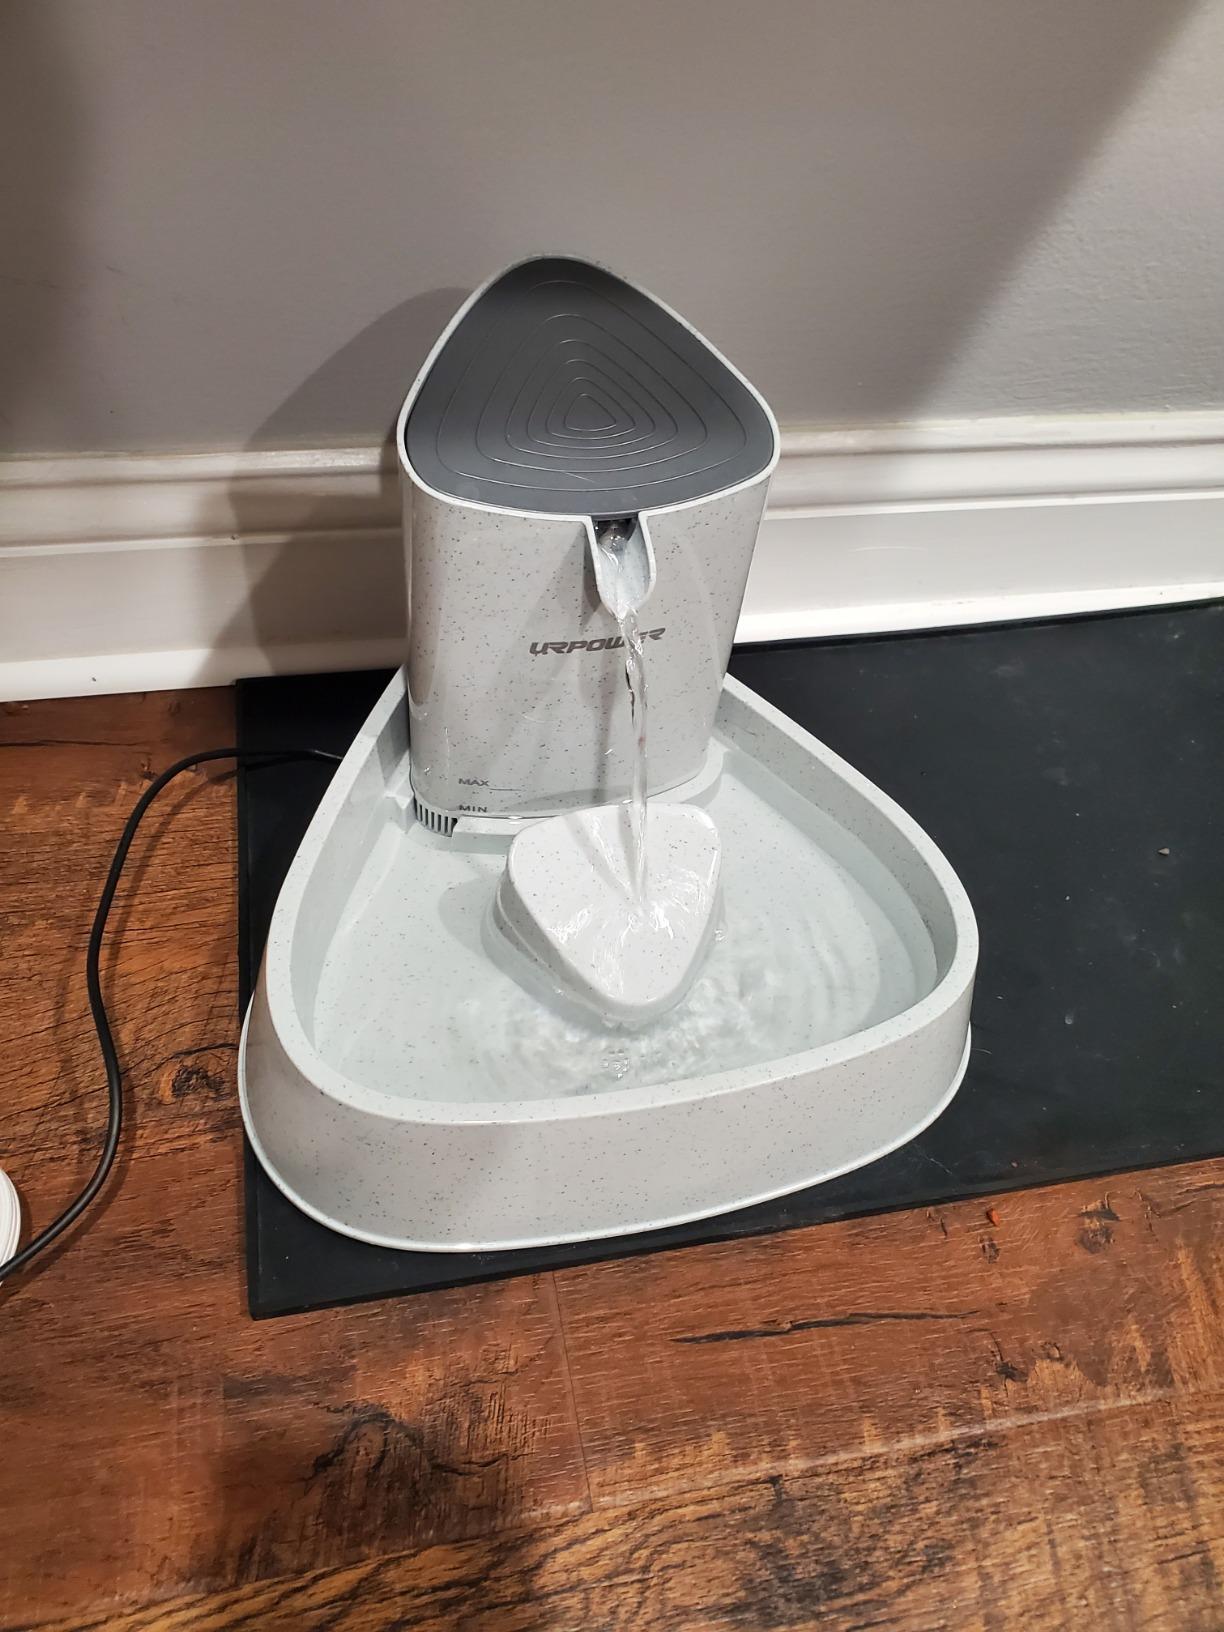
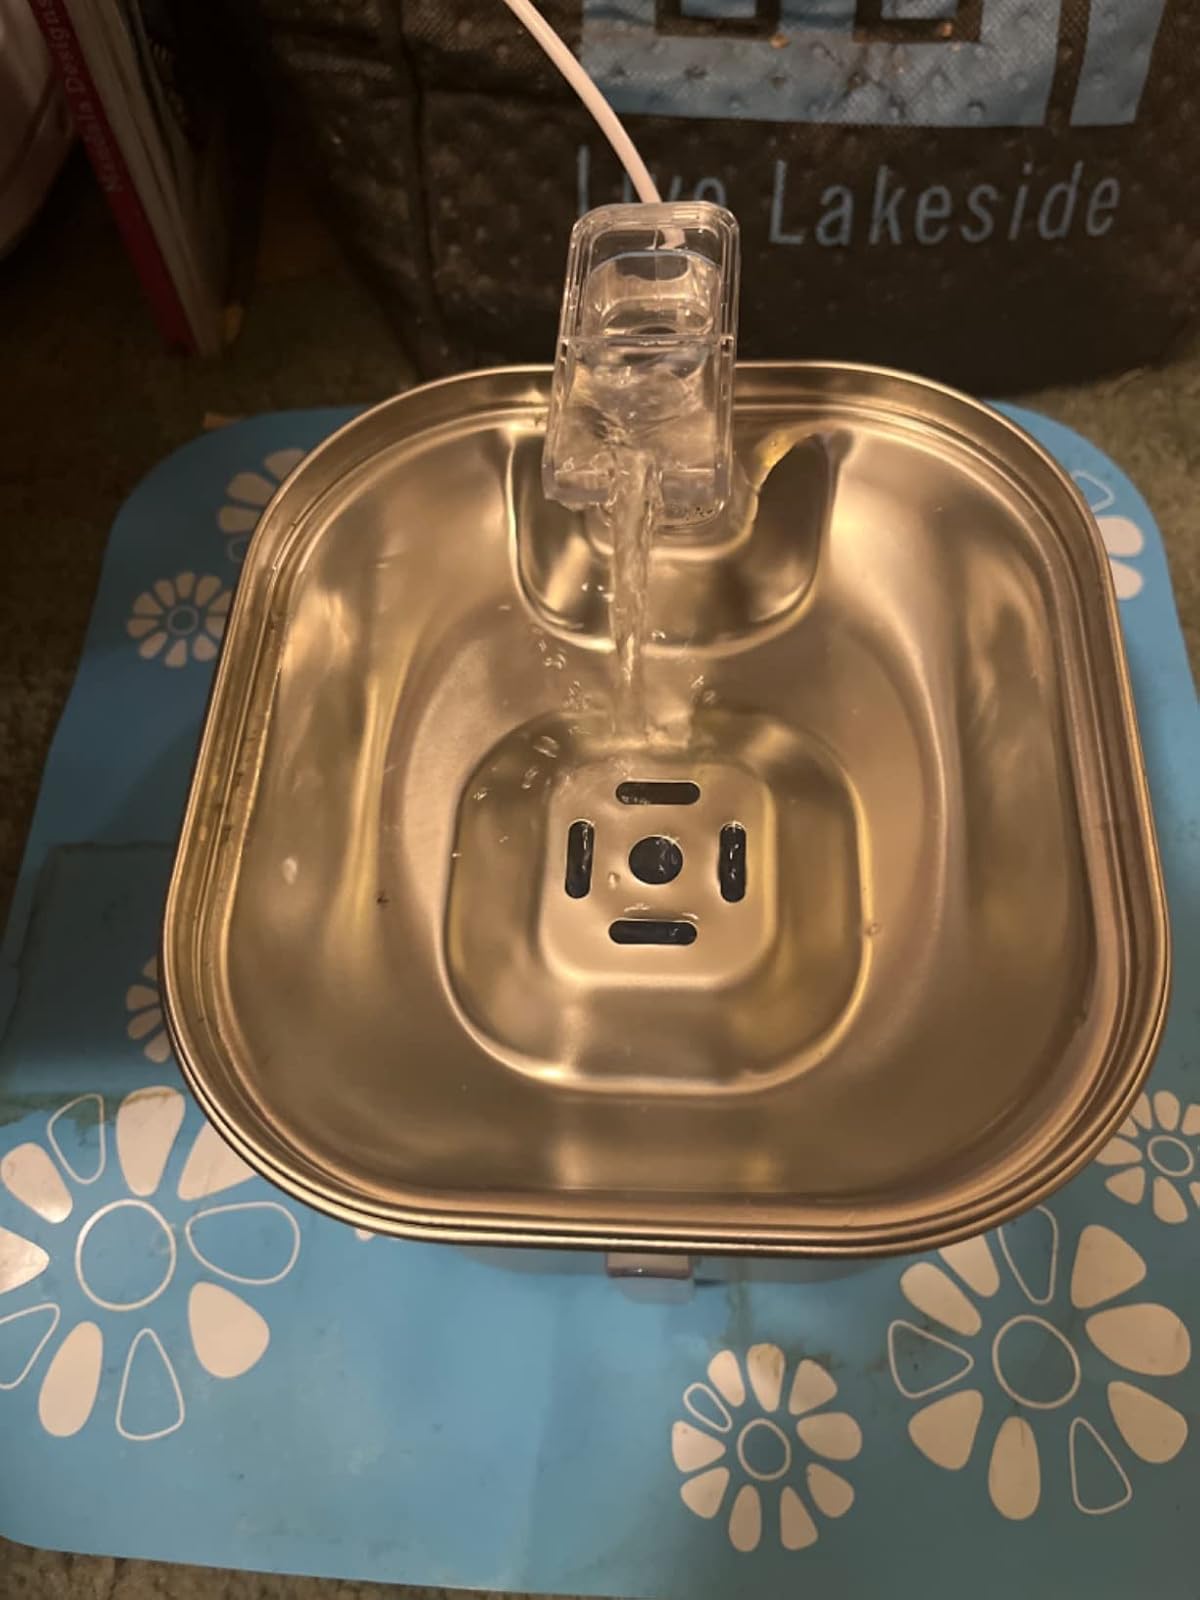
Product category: items_bowl
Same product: no